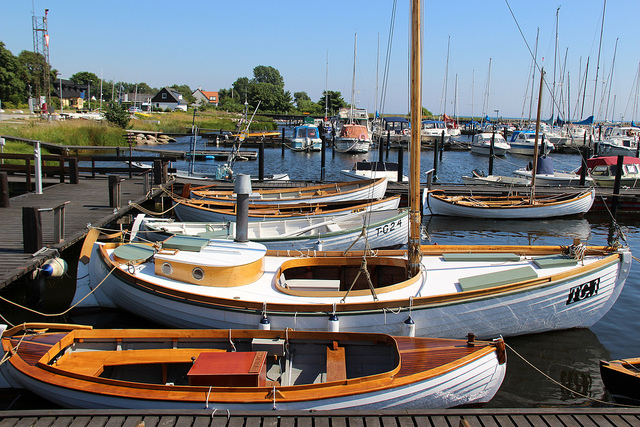
user: Given an image and a question. Answer the question in a short answer. Question: What power moves the boats with the long mast? Short Answer:
assistant: wind